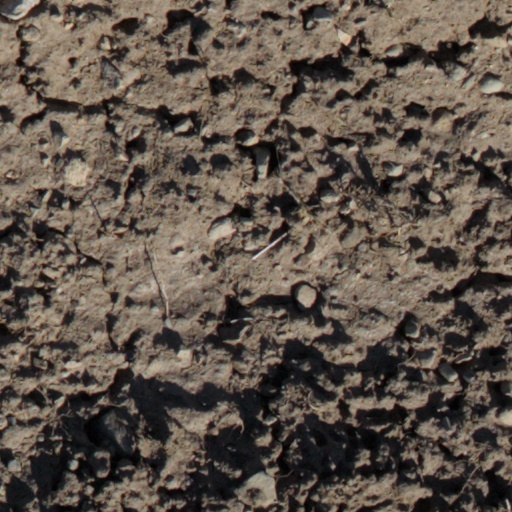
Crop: wheat